Amoghavarsha

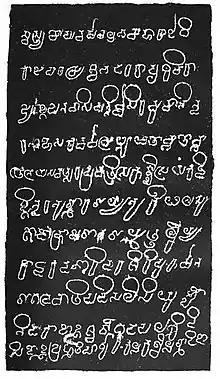
Old Kannada inscription (876 CE) of Rashtrakuta Emperor Amoghavarsha I at the Veerabhadra temple in Kumsi

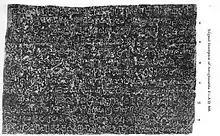
Bilingual old Kannada-Sanskrit inscription (866 CE) written in old Kannada script, from Nilgund of Rashtrakuta Emperor Amoghavarsha I

Amoghavarsha Nrupatunga (also known as "Amoghavarsha I") (r. 814 – 878 CE) is considered by many historians to be the greatest emperor of the Rashtrakuta dynasty. His reign of 64 years is one of the longest precisely dated monarchical reigns on record. Many Kannada and Sanskrit scholars prospered during his rule, including the great Indian mathematician Mahaviracharya who wrote "Ganita-sara-samgraha", Shakatayan and Sri vijaya (a Kannada language theorist), as well as Jain Monks like Acharya Jinasena and Acharya Virasena.